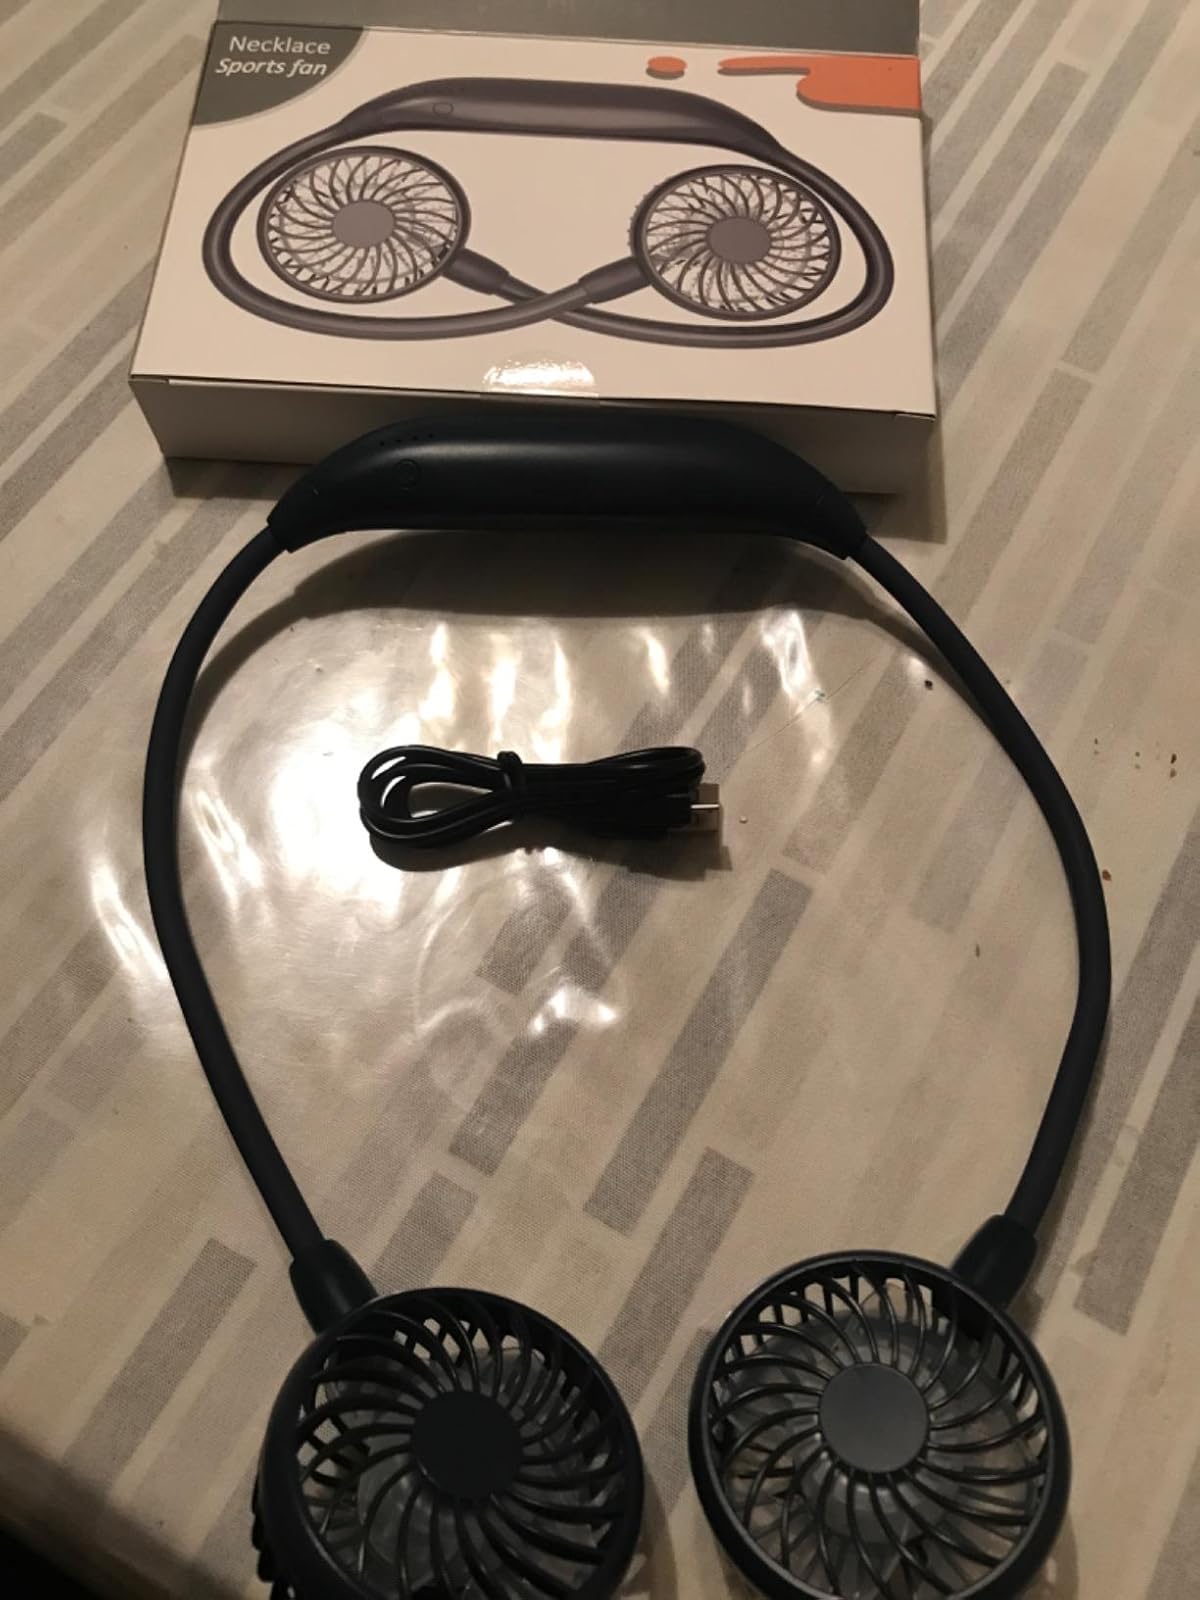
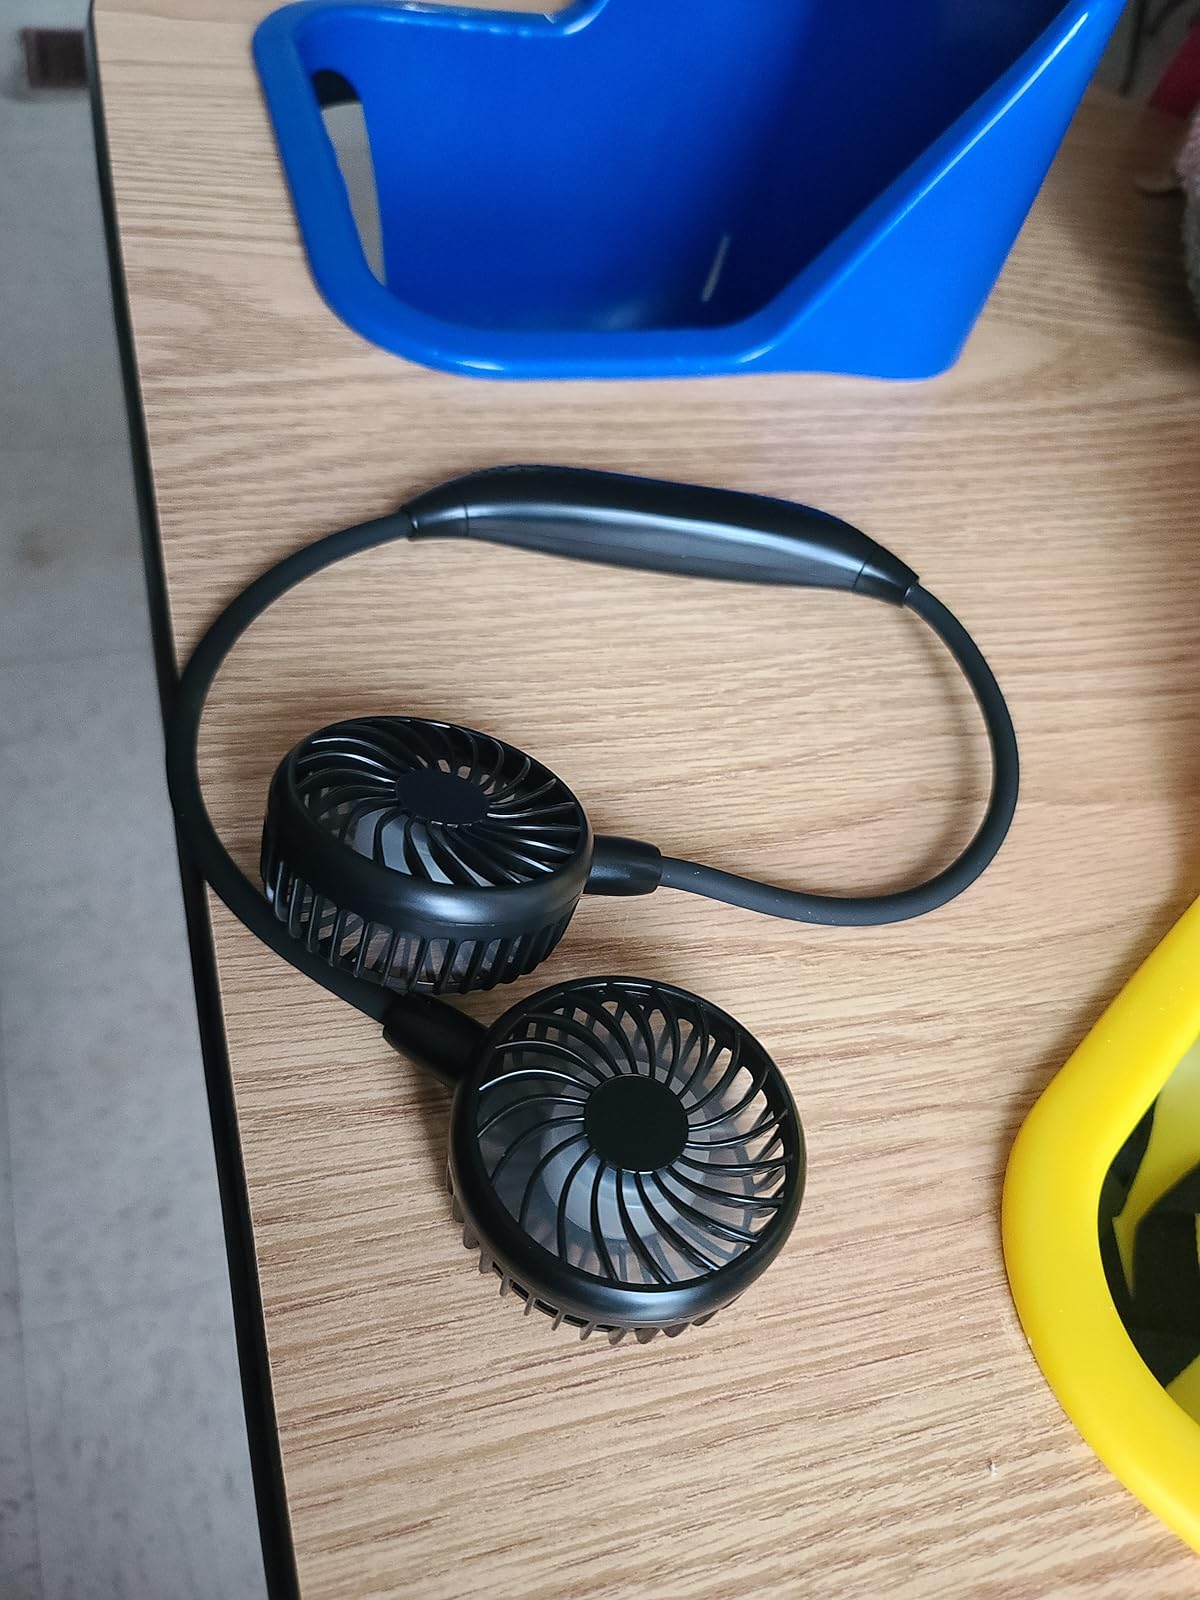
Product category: fan
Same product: no